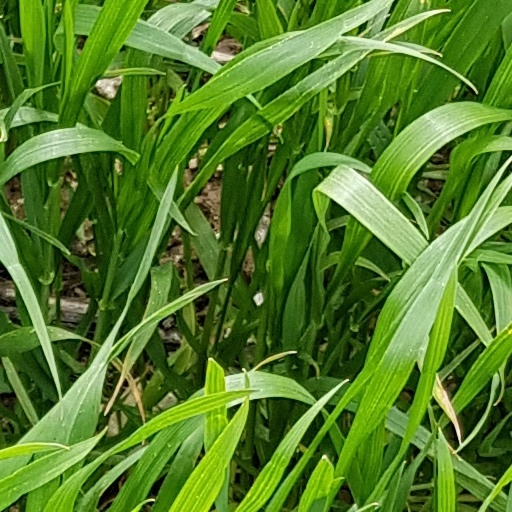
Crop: wheat